Senj

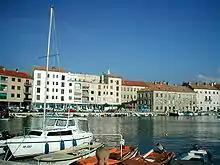
View of the town

As of the 2021 census, Senj had a population of 5,973, with 97.30% being ethnic Croats. The largest minorities are Serbs with a population of 43 (0.72%) and Albanians with a population of 27 (0.45%)